Jack Hulbert

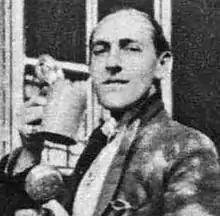
Jack Hulbert

Born in Ely, Cambridgeshire, he was the elder and more successful son of Henry Harper Hulbert, a physician, being the brother of the actor Claude Hulbert. He was educated at Westminster School and Gonville and Caius College, Cambridge, and appeared in many shows and revues, mainly with the Cambridge Footlights. He was one of the earliest famous alumni of the comedy club.